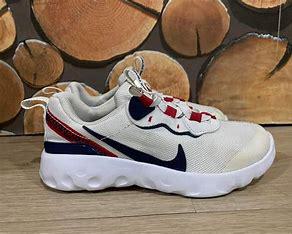
Brand: Nike
Model: Renew Element 55